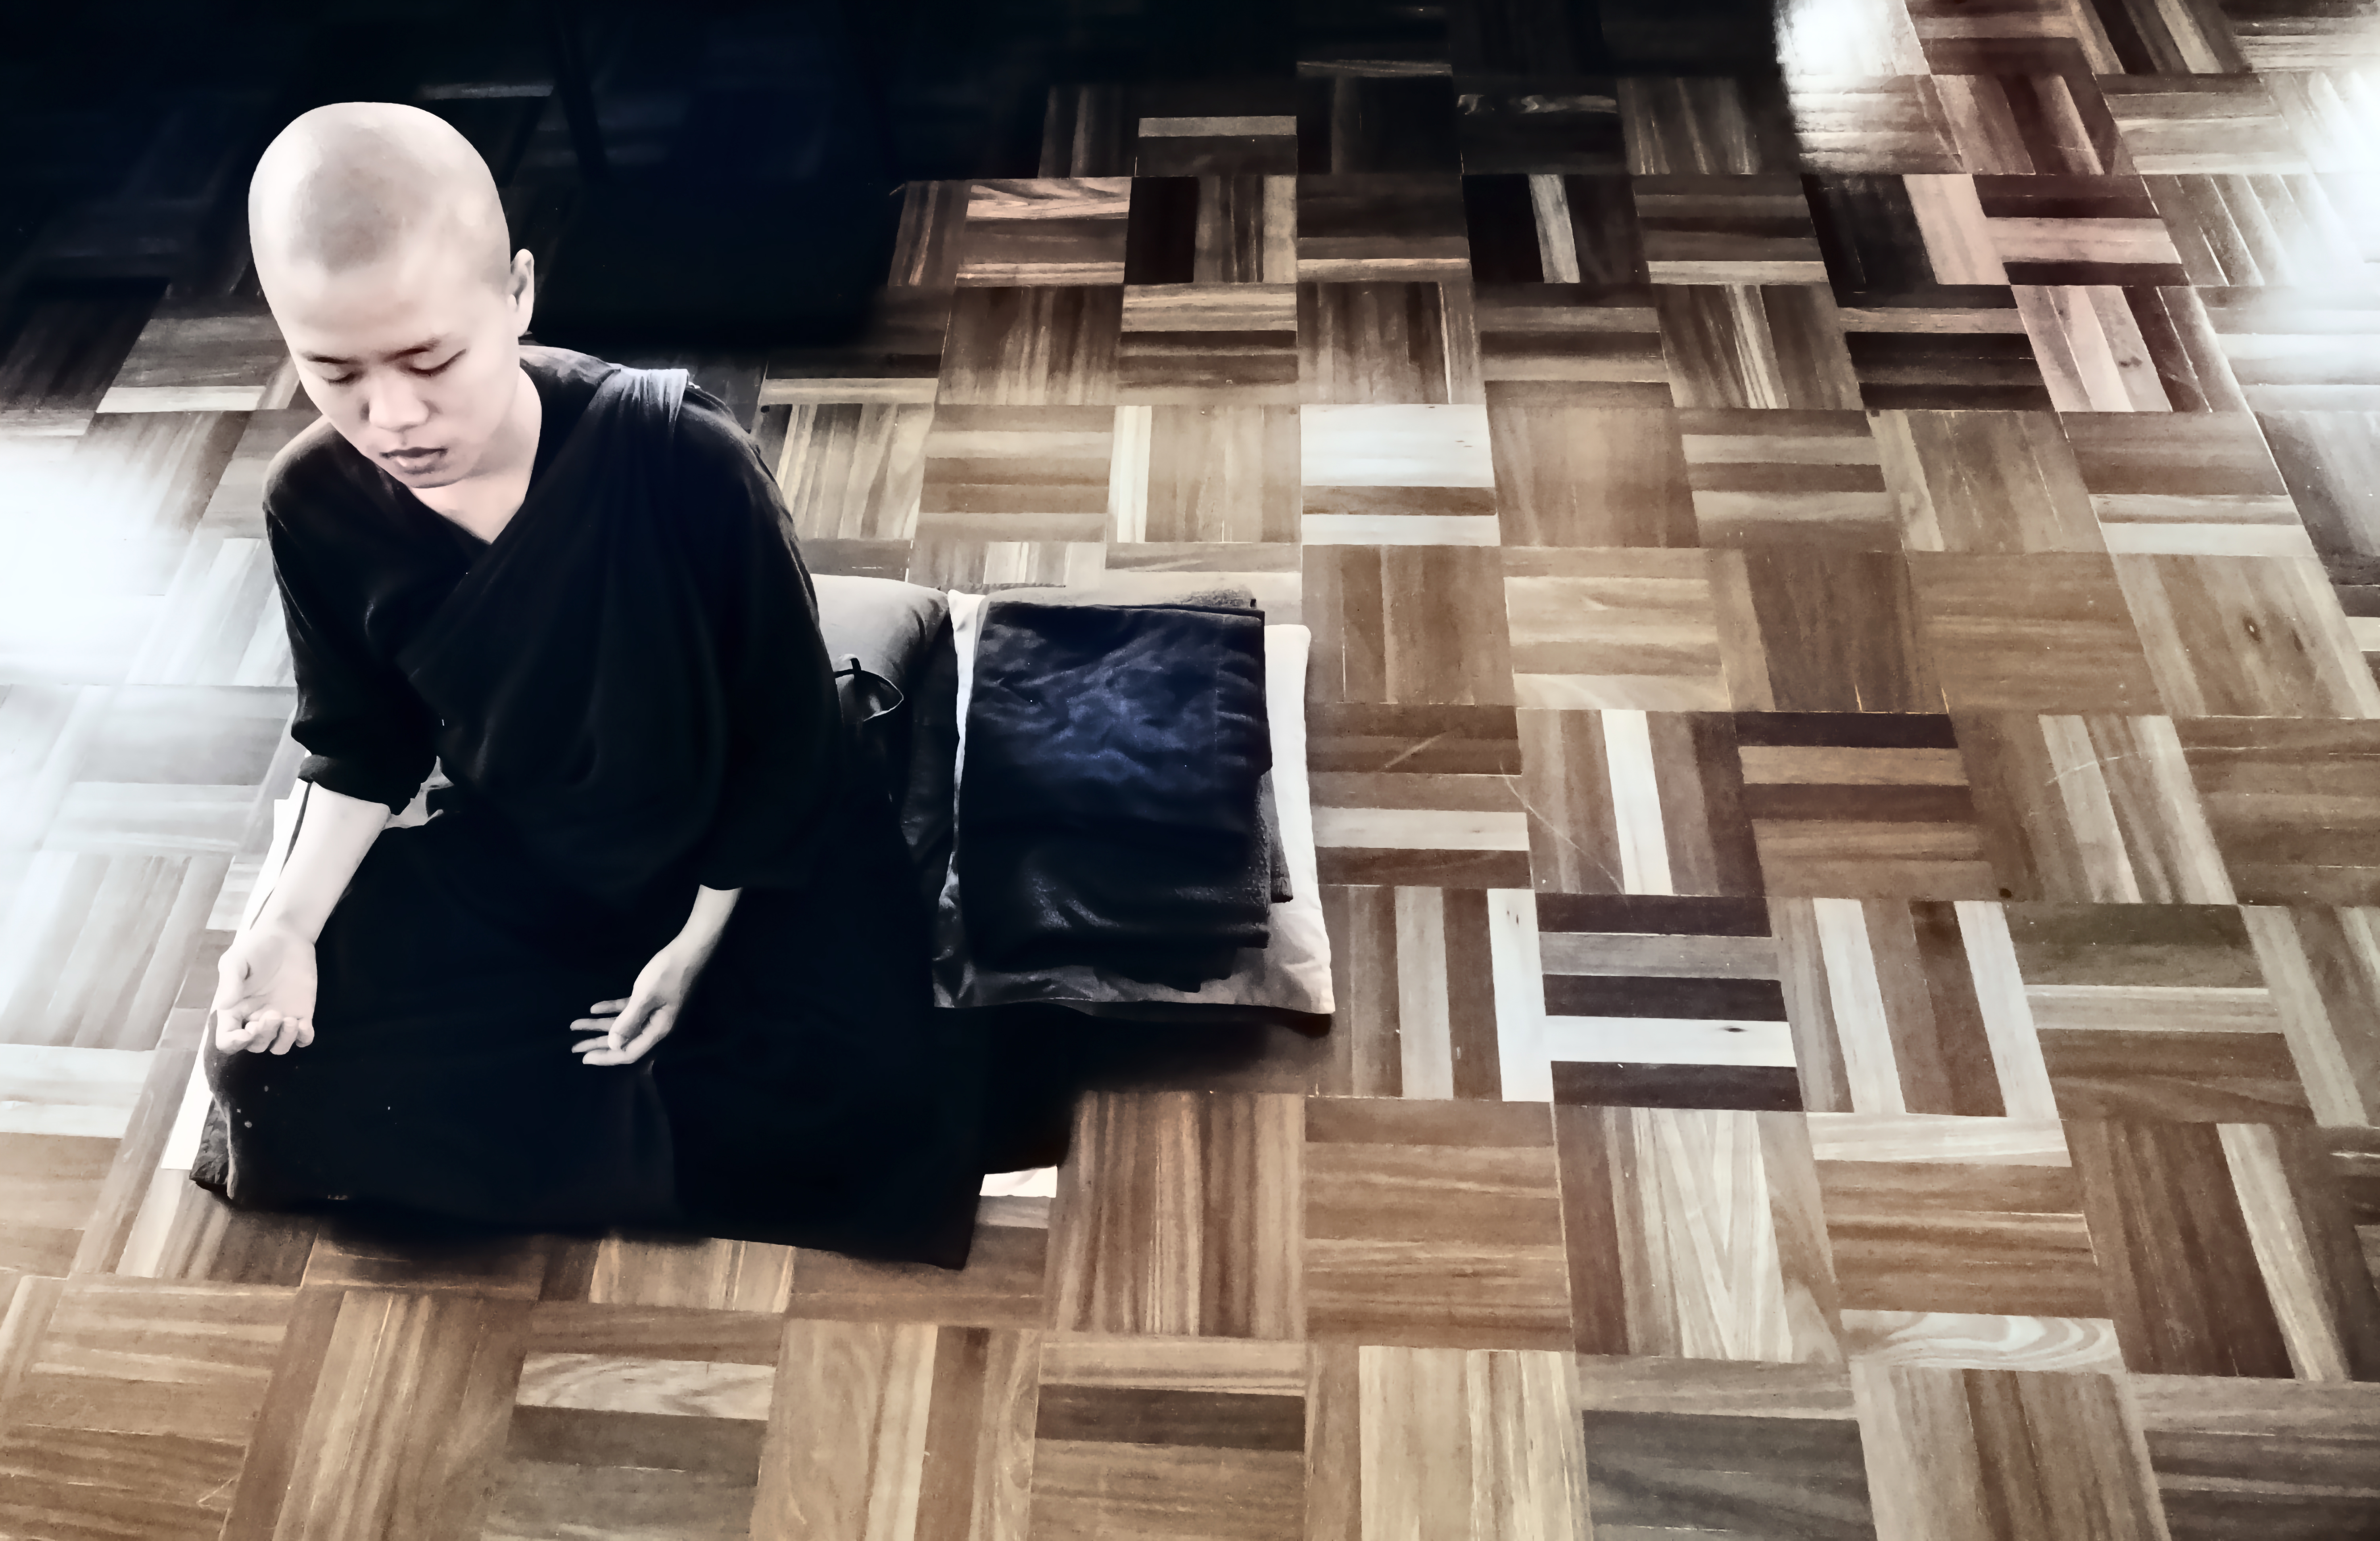
theravada buddhism, buddhist, nun, sayalay, meditation, zen, wood, flooring, floor, flash photography, hardwood, varnish, rectangle, eyewear, plank, wood stain, sitting, laminate flooring, wood flooring, white collar worker, formal wear, tile, pattern, room, street, darkness, font